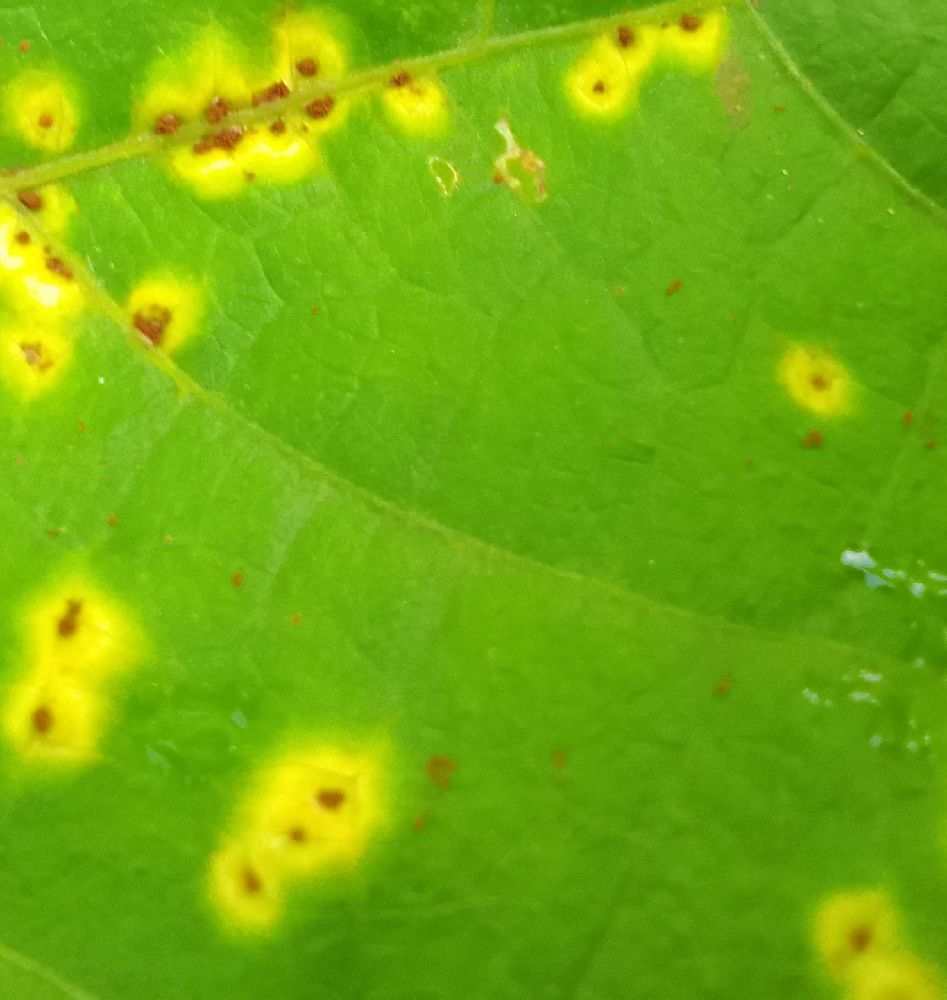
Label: rust